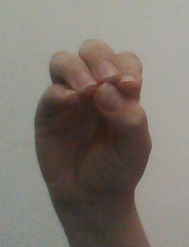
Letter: ha